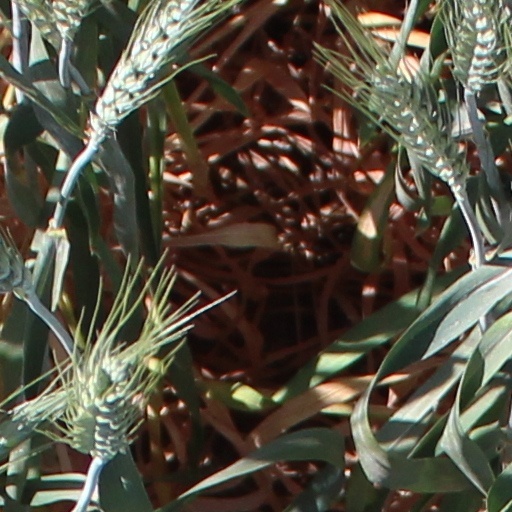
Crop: wheat